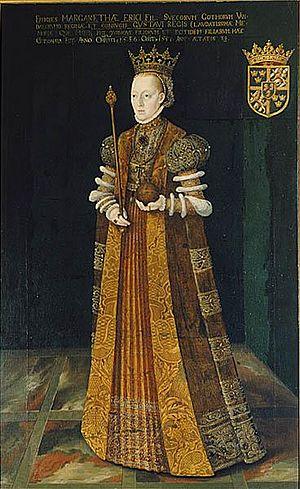
Cette liste présente les conjoints des souverains suédois. À l'exception de Frédéric de Hesse-Cassel, tous ont été des femmes, qui ont été titrées reines. Frédéric de Hesse-Cassel, devint par la suite roi sous le titre de Frédéric Iᵉʳ, à la suite de l'abdication de son épouse.
Marguerite Lejonhufvud, fut reine consort de Suède du 1ᵉʳ octobre 1536 à 1551, seconde épouse du roi Gustave Iᵉʳ Vasa après Catherine de Saxe-Lauenburg.